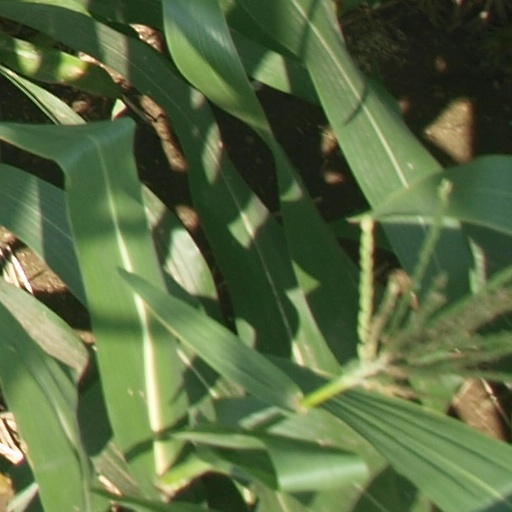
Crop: maize; corn